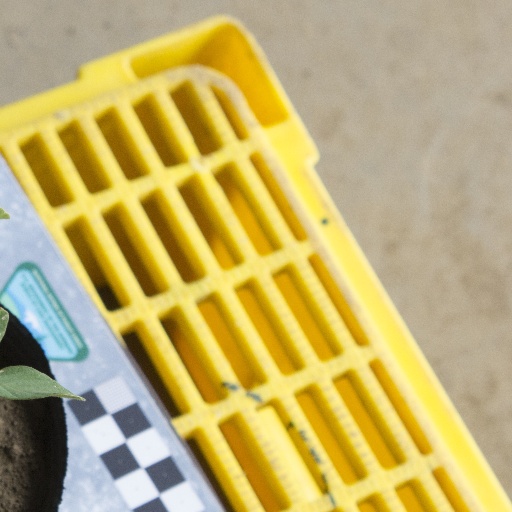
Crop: soybean